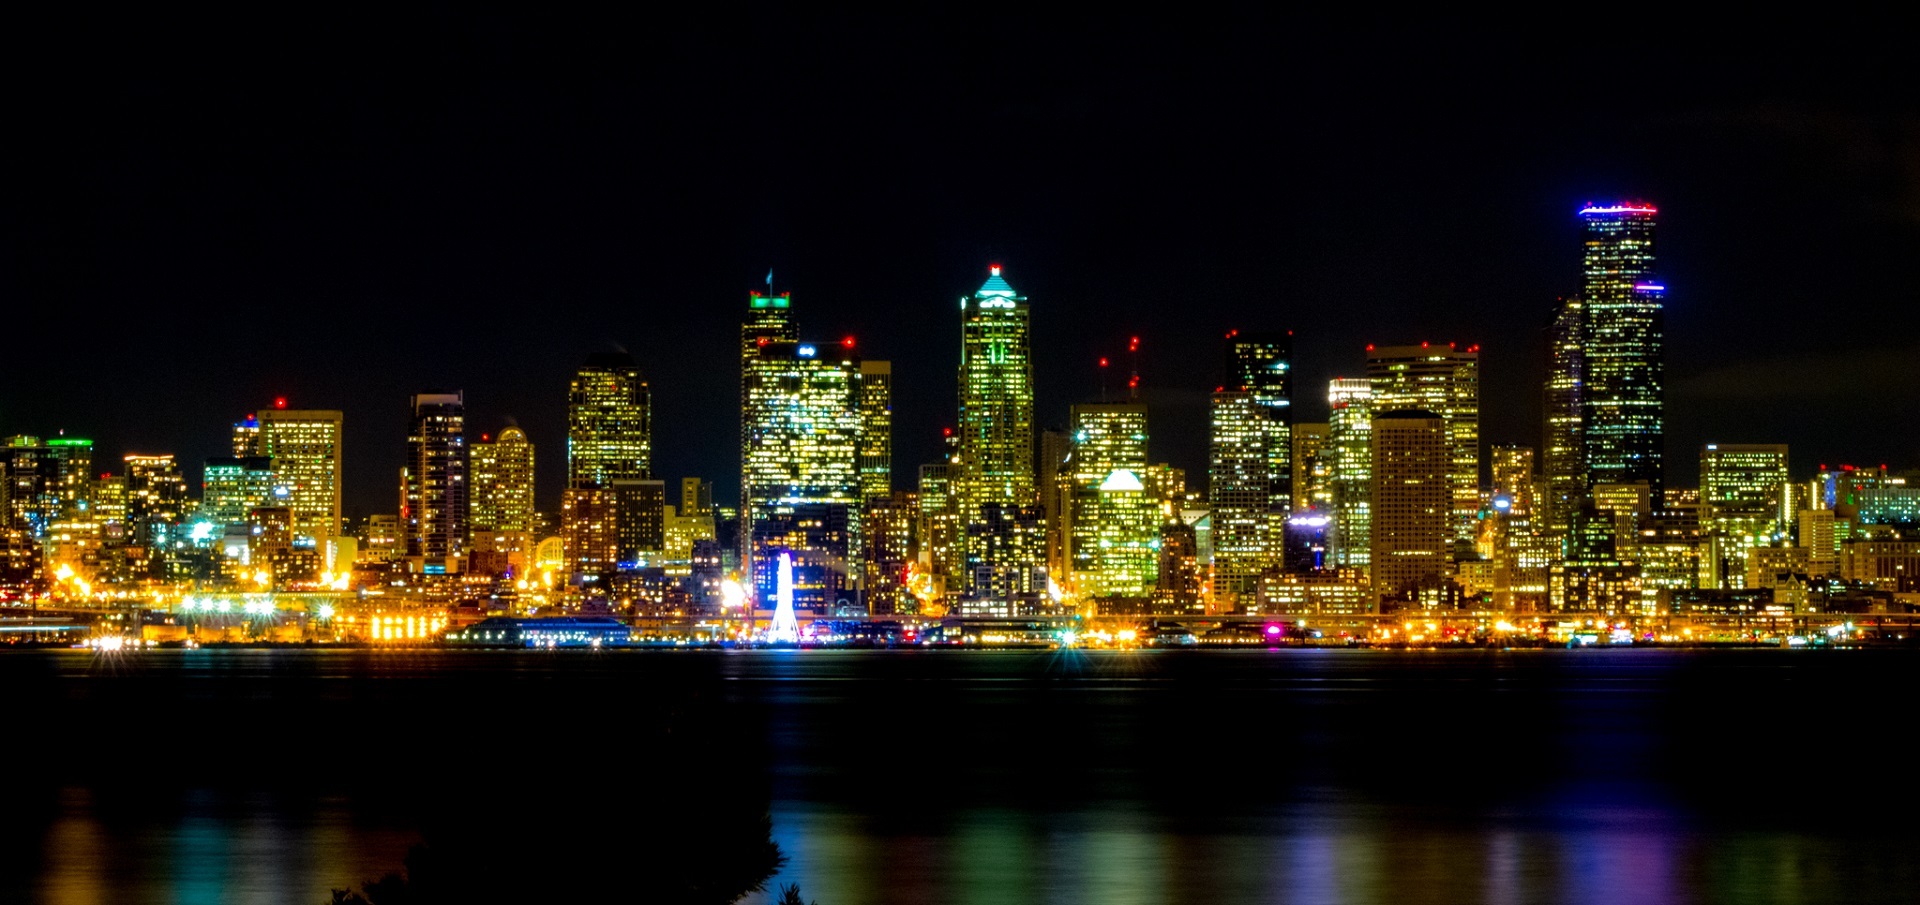
water, skyline, night, city, skyscraper, urban, cityscape, reflection, usa, landmark, washington, seattle, christmas decoration, lights, buildings, metropolis, geographical feature, human settlement, metropolitan area